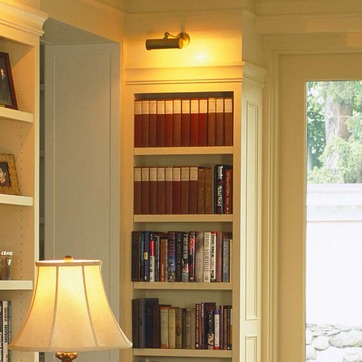
Material: paper